Asrat Desta

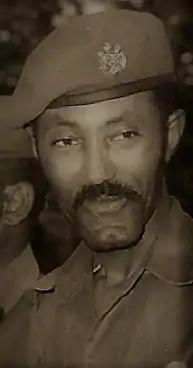
Desta

Lieutenant Colonel Asrat Desta (Amharic: ኮሎኔል አሥራት ደስታ, died 3 February 1977) was an Ethiopian soldier and politician who was the Chairman of Information and Public Relation Committee of the PMAC of Ethiopia. He died on 3 February 1977, together with Head of State Brigadier General Tafari Benti and five other officers in a coup d'état carried out against them by Colonel Mengistu Haile Mariam.